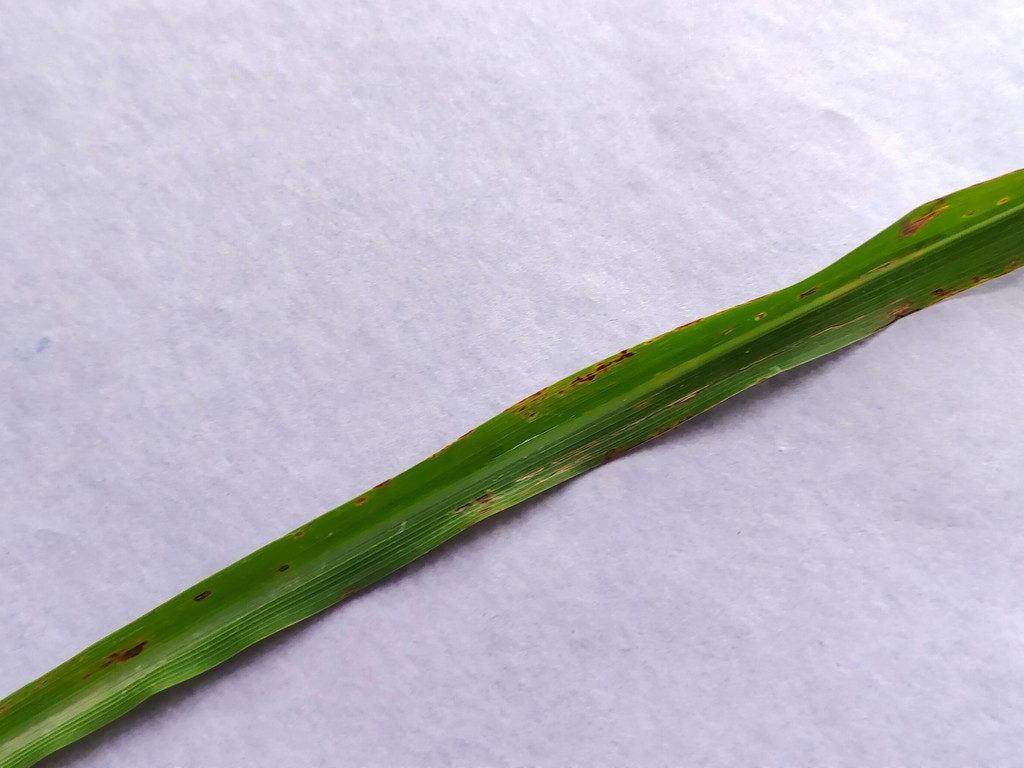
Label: Unhealthy